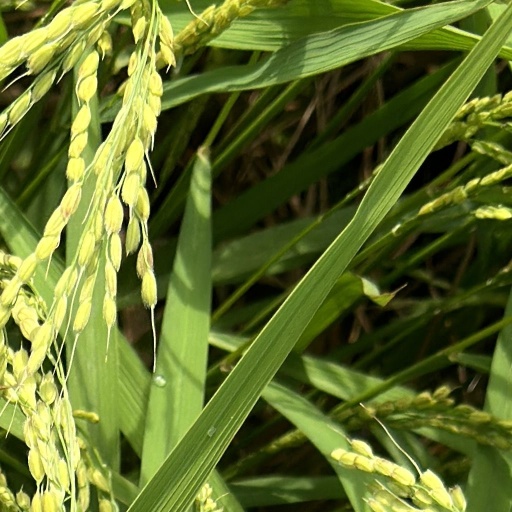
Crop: rice